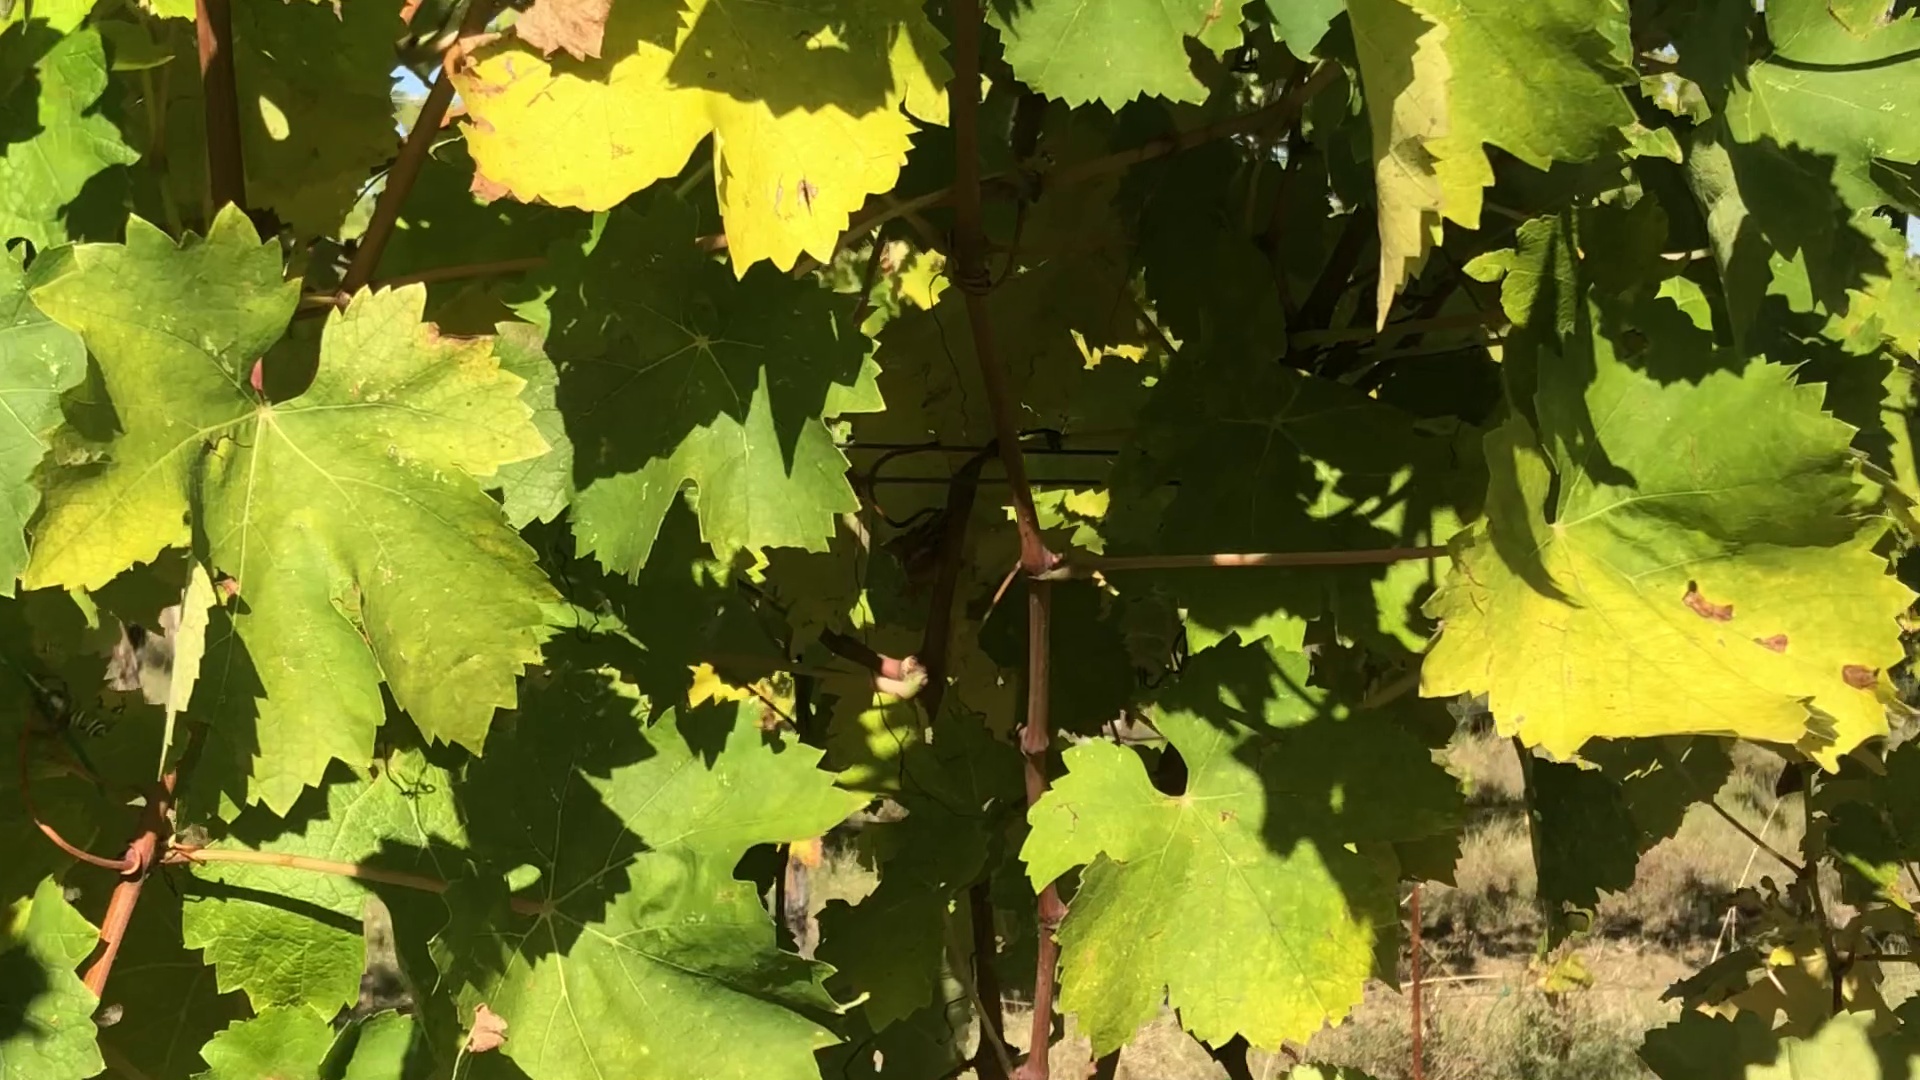
Label: healthy